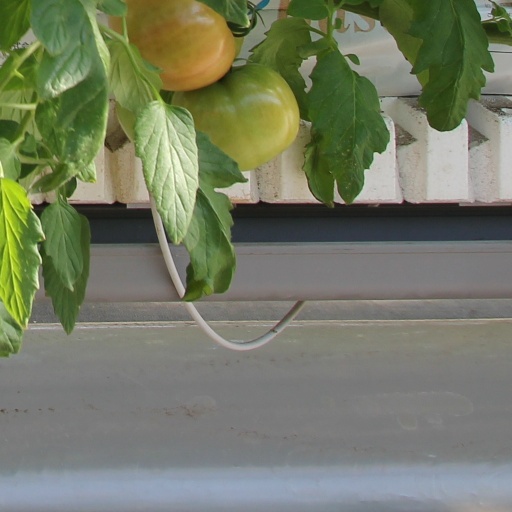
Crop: tomato